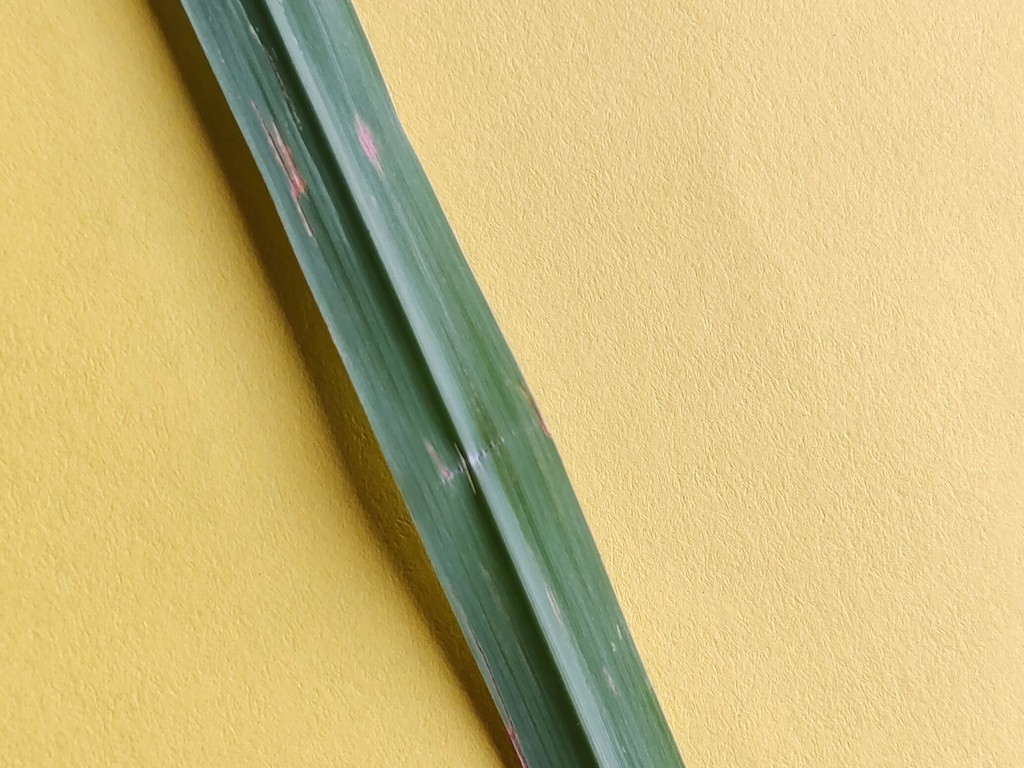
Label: Unhealthy